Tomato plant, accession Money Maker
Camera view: bottom (45 deg); turntable rotation: 180 degrees
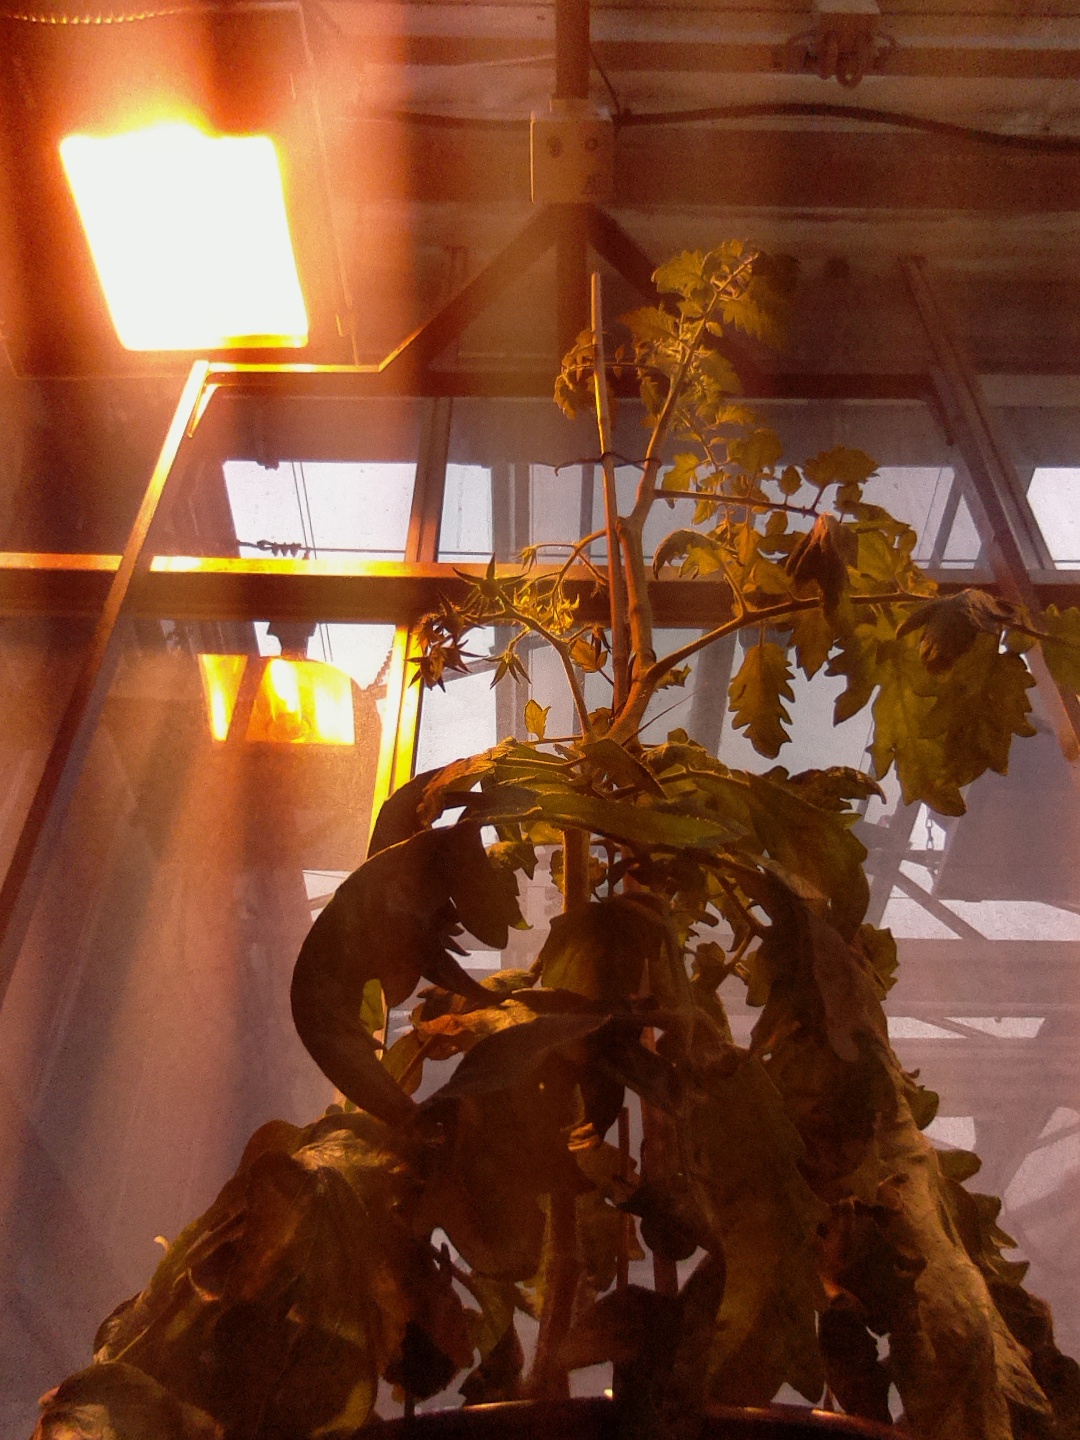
BBCH growth stage 70: Fruits at the main stem or branches visibles